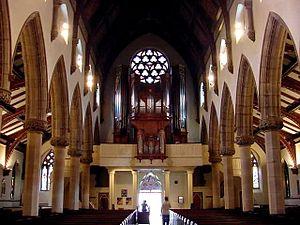
La cathédrale Christ Church est une église anglicane située en plein cœur de Montréal, au 635, rue Sainte-Catherine Ouest. Elle est au-dessus des Promenades Cathédrale.